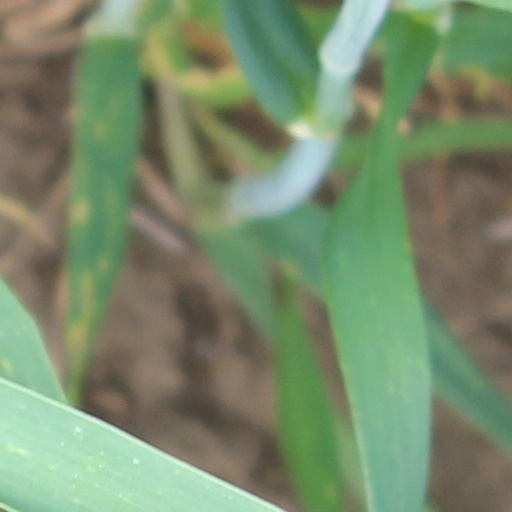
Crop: wheat